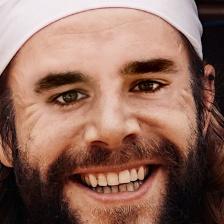
Label: faces